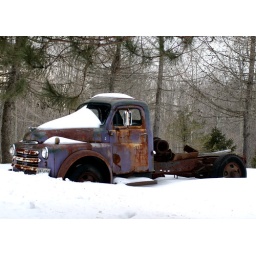
Old rusted truck on the side of the road near York County in Parsonsfield Maine.